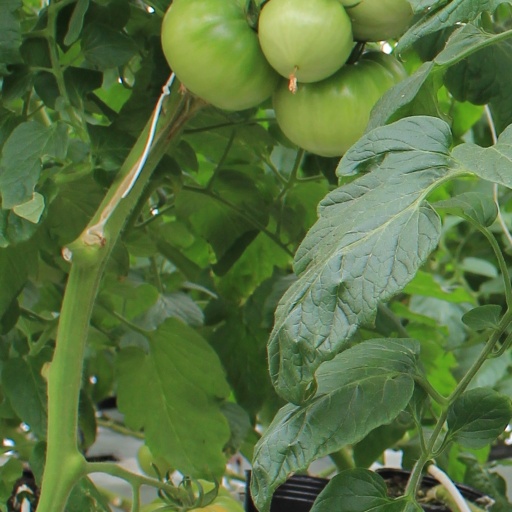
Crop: tomato